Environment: real
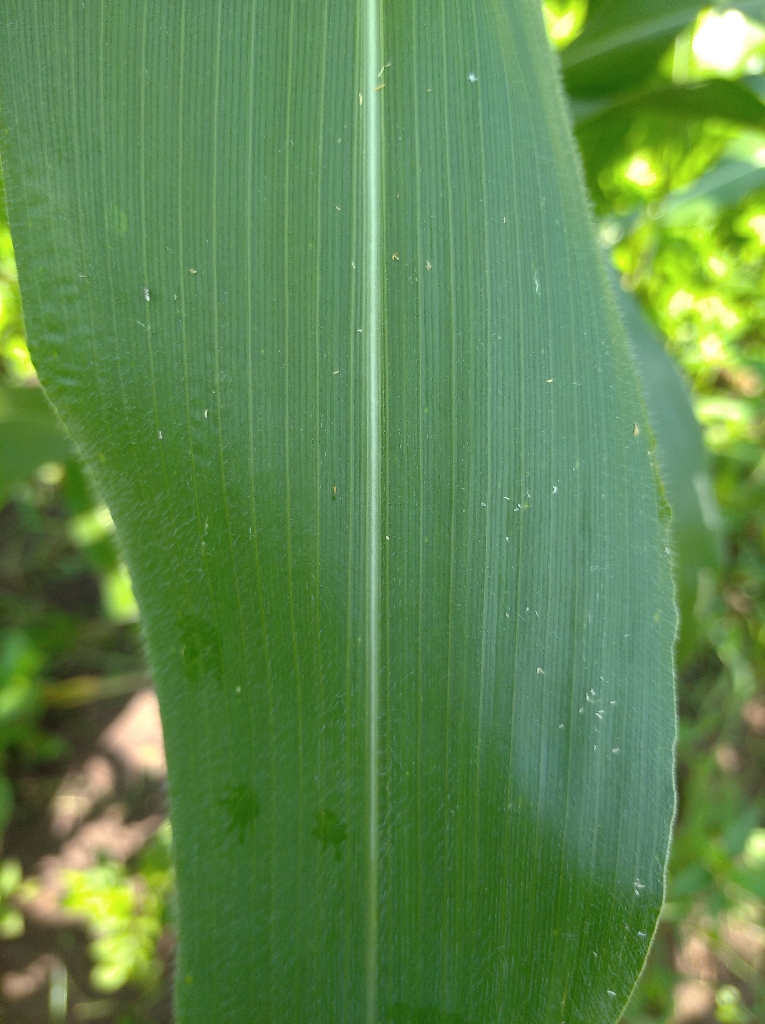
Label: healthy